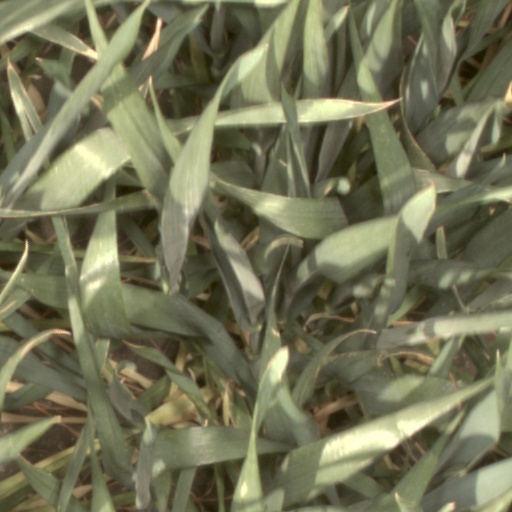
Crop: wheat